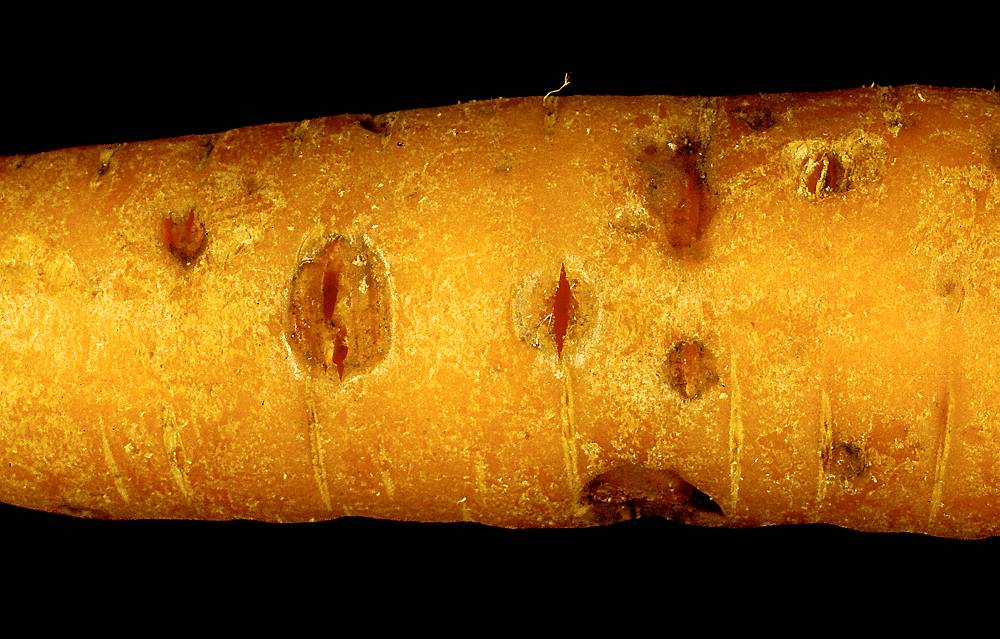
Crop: unknown
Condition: carrot_carrot_cavity_spot